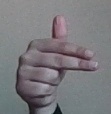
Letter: ghain